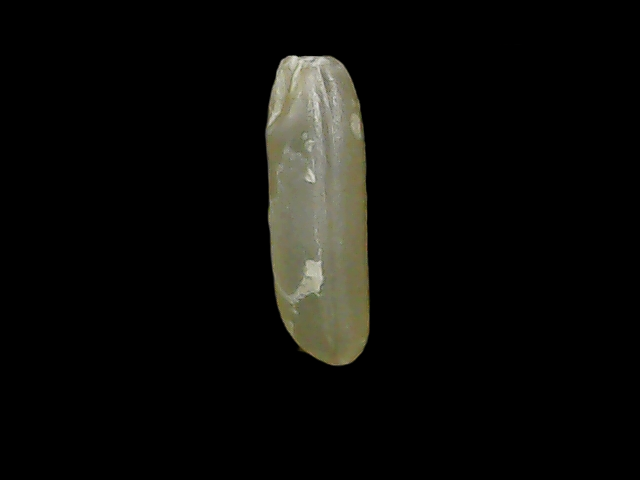
Rice variety: Binadhan19